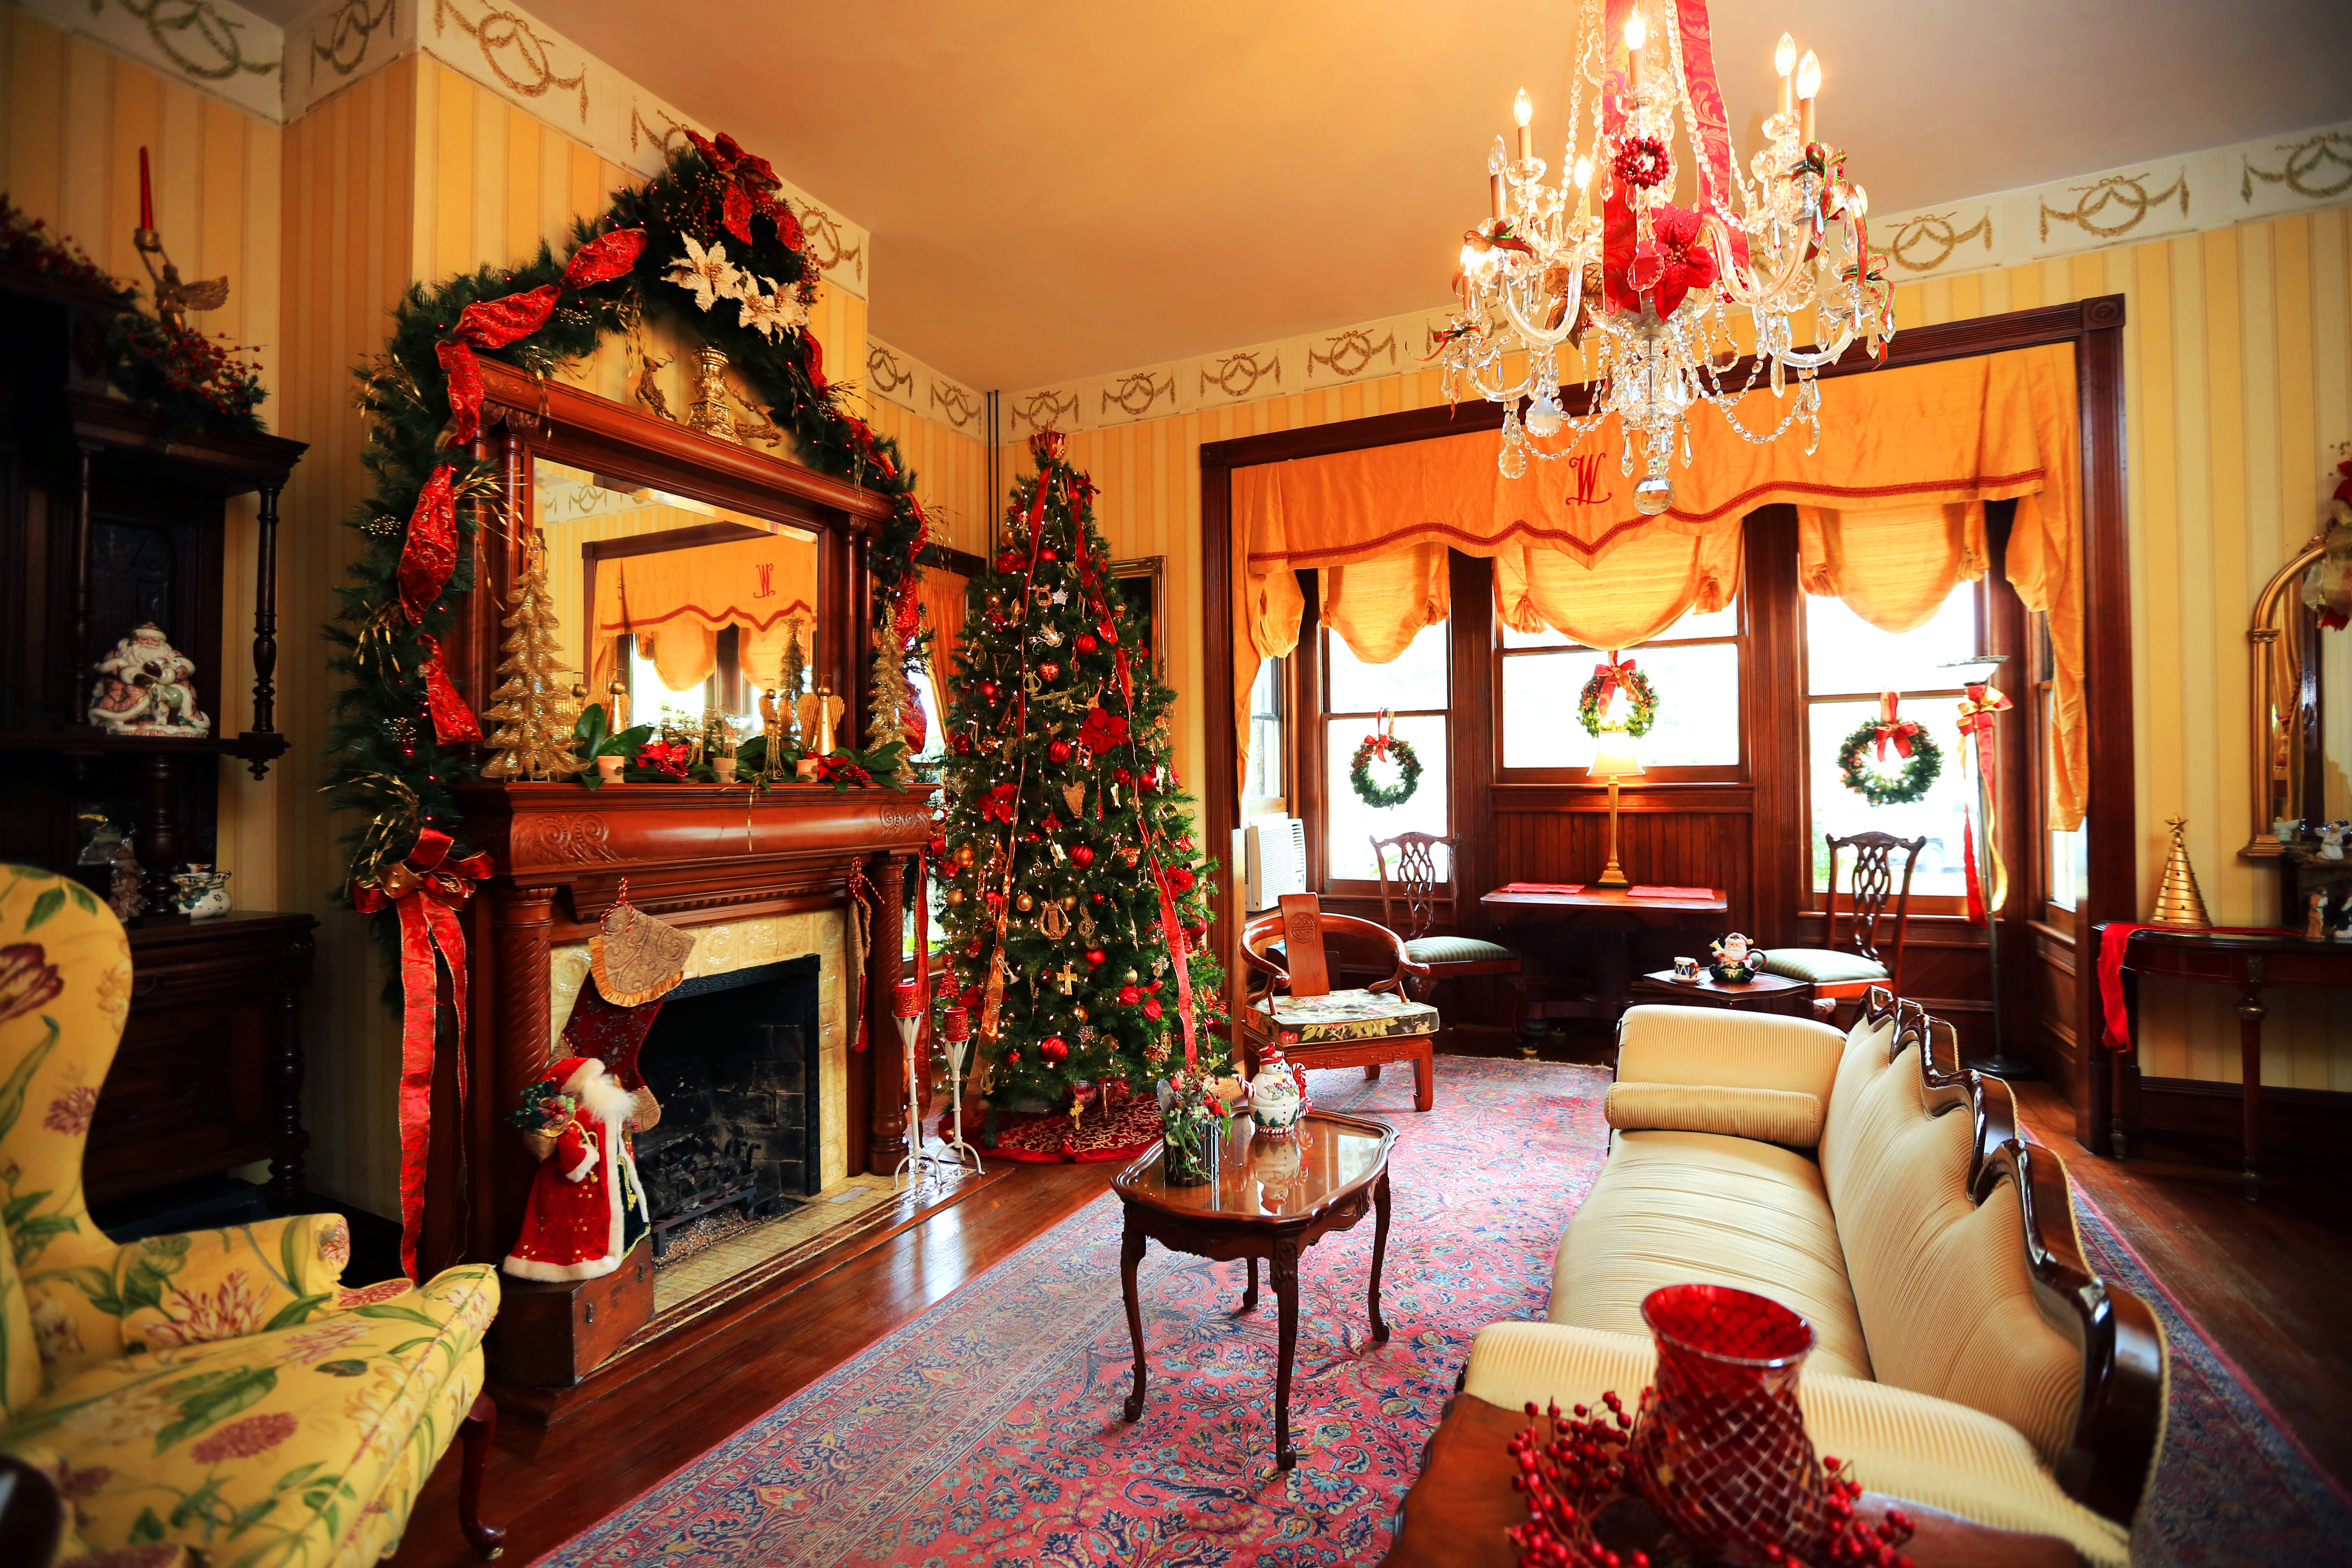
interior, christmas, room, home, tree, fireplace, restaurant, furniture, table, house, palace, temple, lights, luxury, old, decoration, castle, chair, window, architecture, living, xmas, hotel, religion, christmas tree, lighting, interior design, living room, red, ceiling, floor, christmas decoration, light fixture, holiday, couch, ornament, ceiling fixture, chandelier, coffee table, christmas eve, hall, carpet, picture frame, hearth, molding, christmas ornament, lamp, Holiday ornament, den, Sofa tables, studio couch, fire screen